Marxism

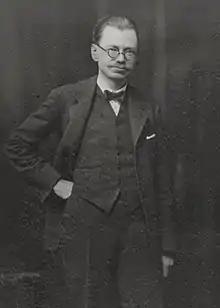
V. Gordon Childe, an Australian archaeologist and one of the 20th century's most prominent Marxist academics

According to "The Oxford Handbook of Karl Marx", "Marx used many terms to refer to a post-capitalist society—positive humanism, socialism, Communism, realm of free individuality, free association of producers, etc. He used these terms completely interchangeably. The notion that 'socialism' and 'Communism' are distinct historical stages is alien to his work and only entered the lexicon of Marxism after his death."